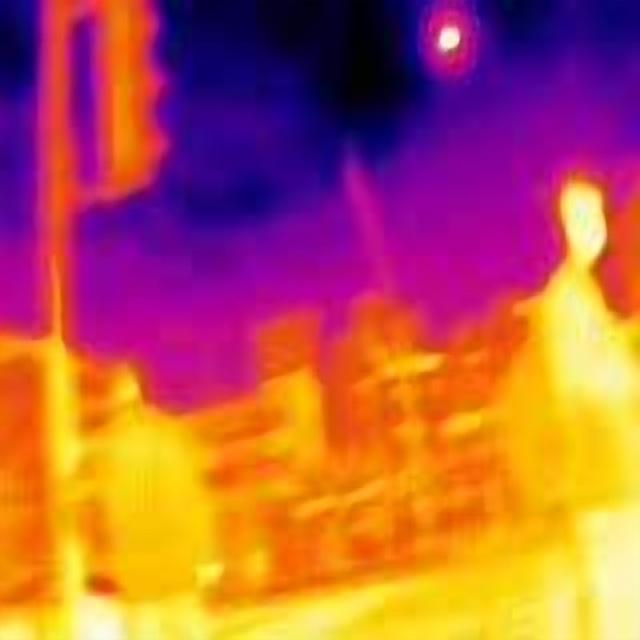
Detected objects:
label: person
label: person